Kim Ku

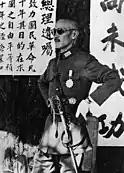
Chiang Kai-shek in 1932

A Chinese sympathizer named helped Kim and others escape to a hiding place at 76 Meiwan Street in Jiaxing. The building had numerous features to facilitate hiding, including false closets, hidden doors, and a boat docked underneath the house. It still exists to this day, with a memorial at the spot. He borrowed his grandmother's maiden name and assumed a false identity as a Cantonese man.